Ethiopian Airlines Flight 702

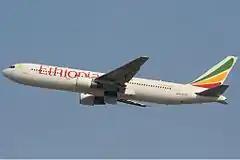
ET-AMF, the aircraft involved in the hijacking, photographed in 2011

Ethiopian Airlines Flight 702 was a scheduled flight from Addis Ababa to Milan via Rome on 17 February 2014. The aircraft, an Ethiopian Airlines Boeing 767-3BGER, was hijacked by the unarmed co-pilot, Hailemedhin Abera Tegegn, en route from Addis Ababa to Rome.